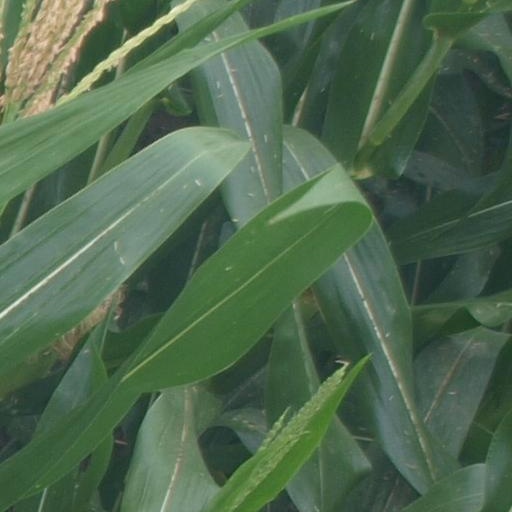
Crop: maize; corn